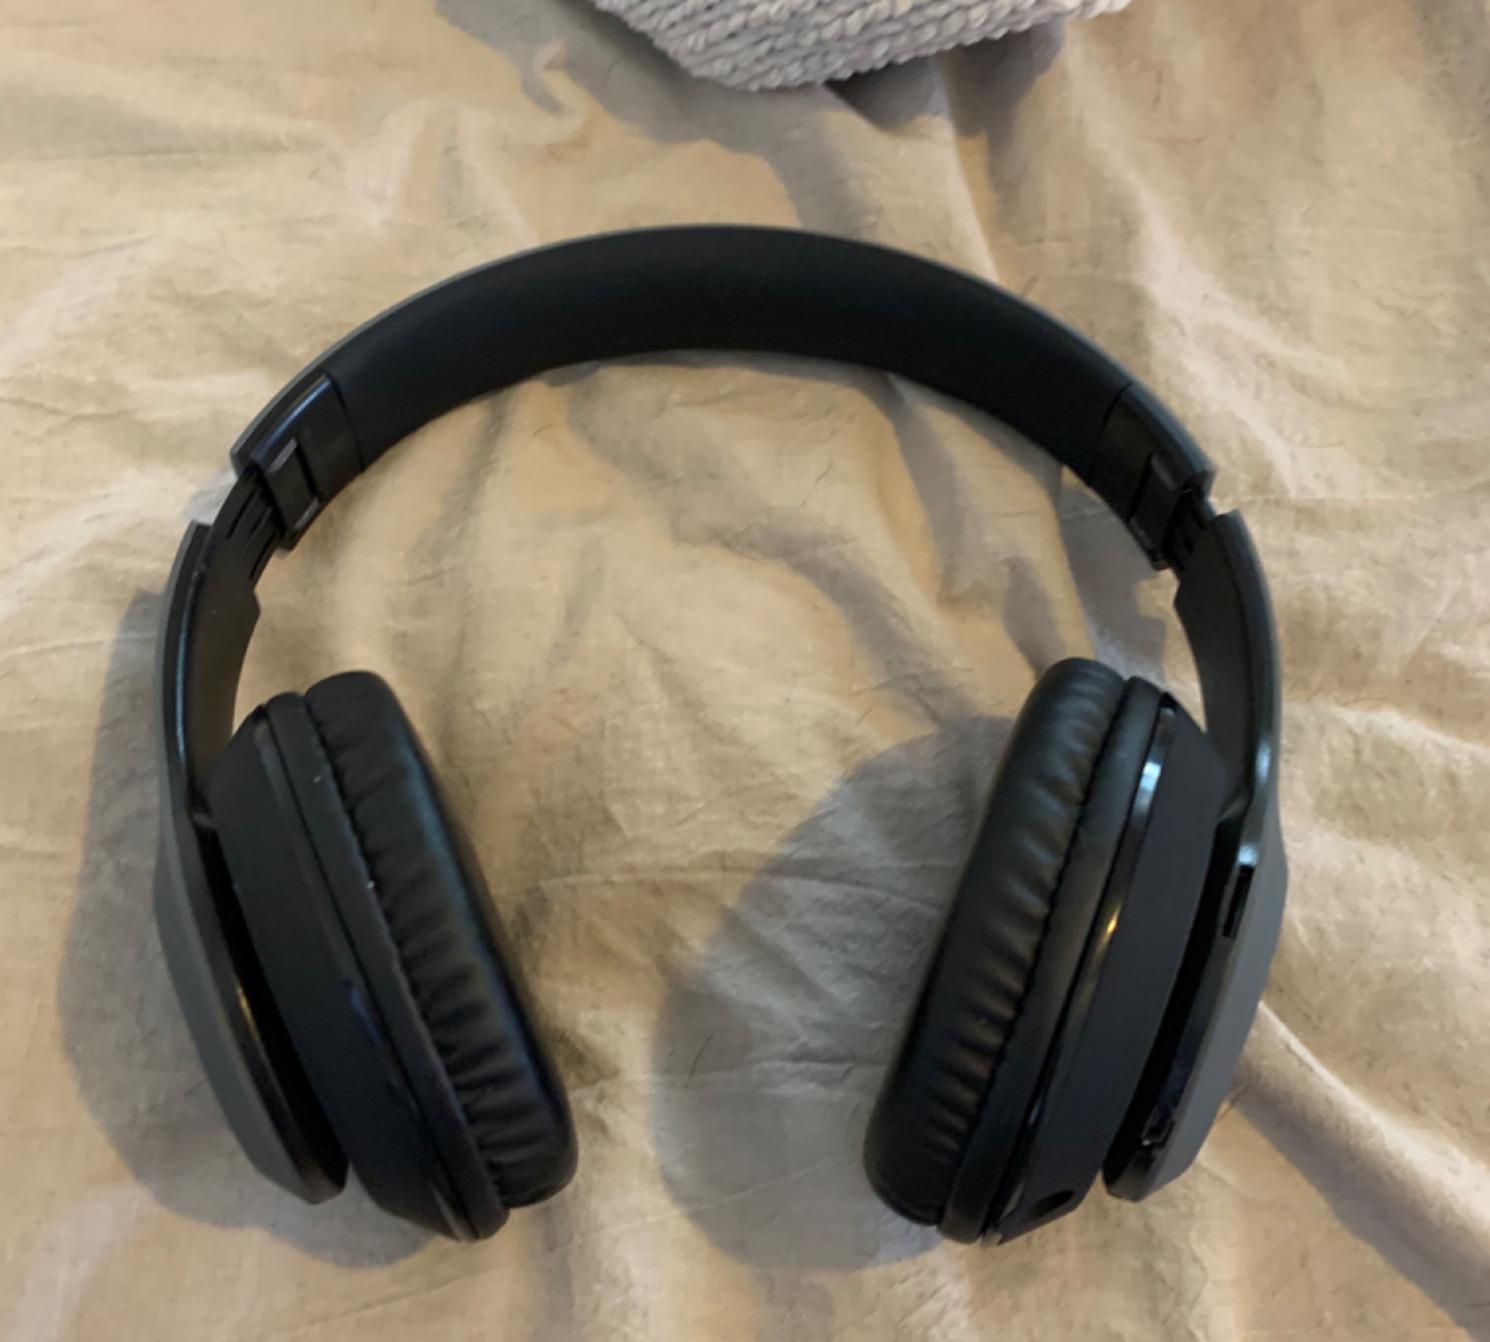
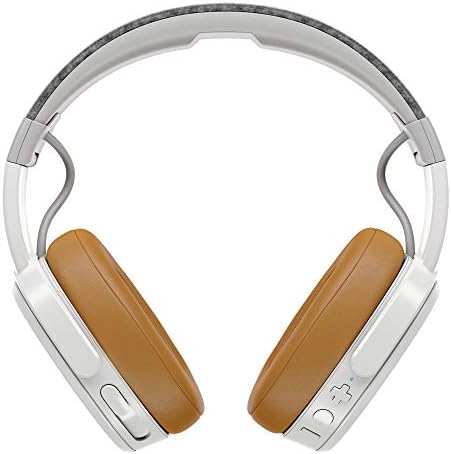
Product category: headphones
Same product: no